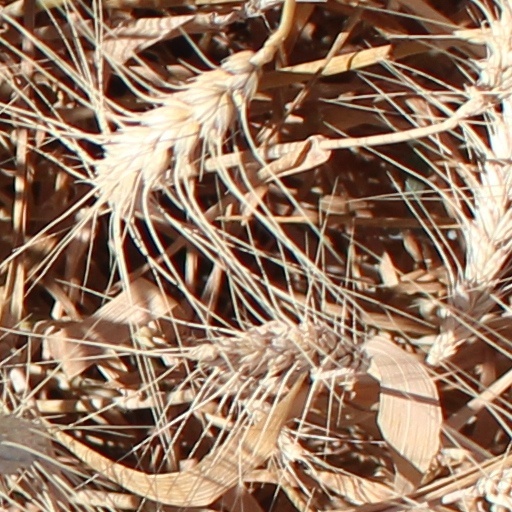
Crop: wheat